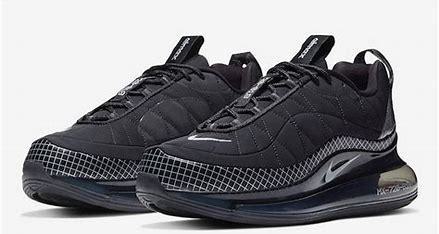
Brand: Nike
Model: MX 720 818